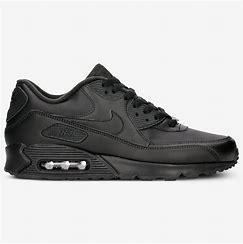
Brand: Nike
Model: Air Max 90 Leather